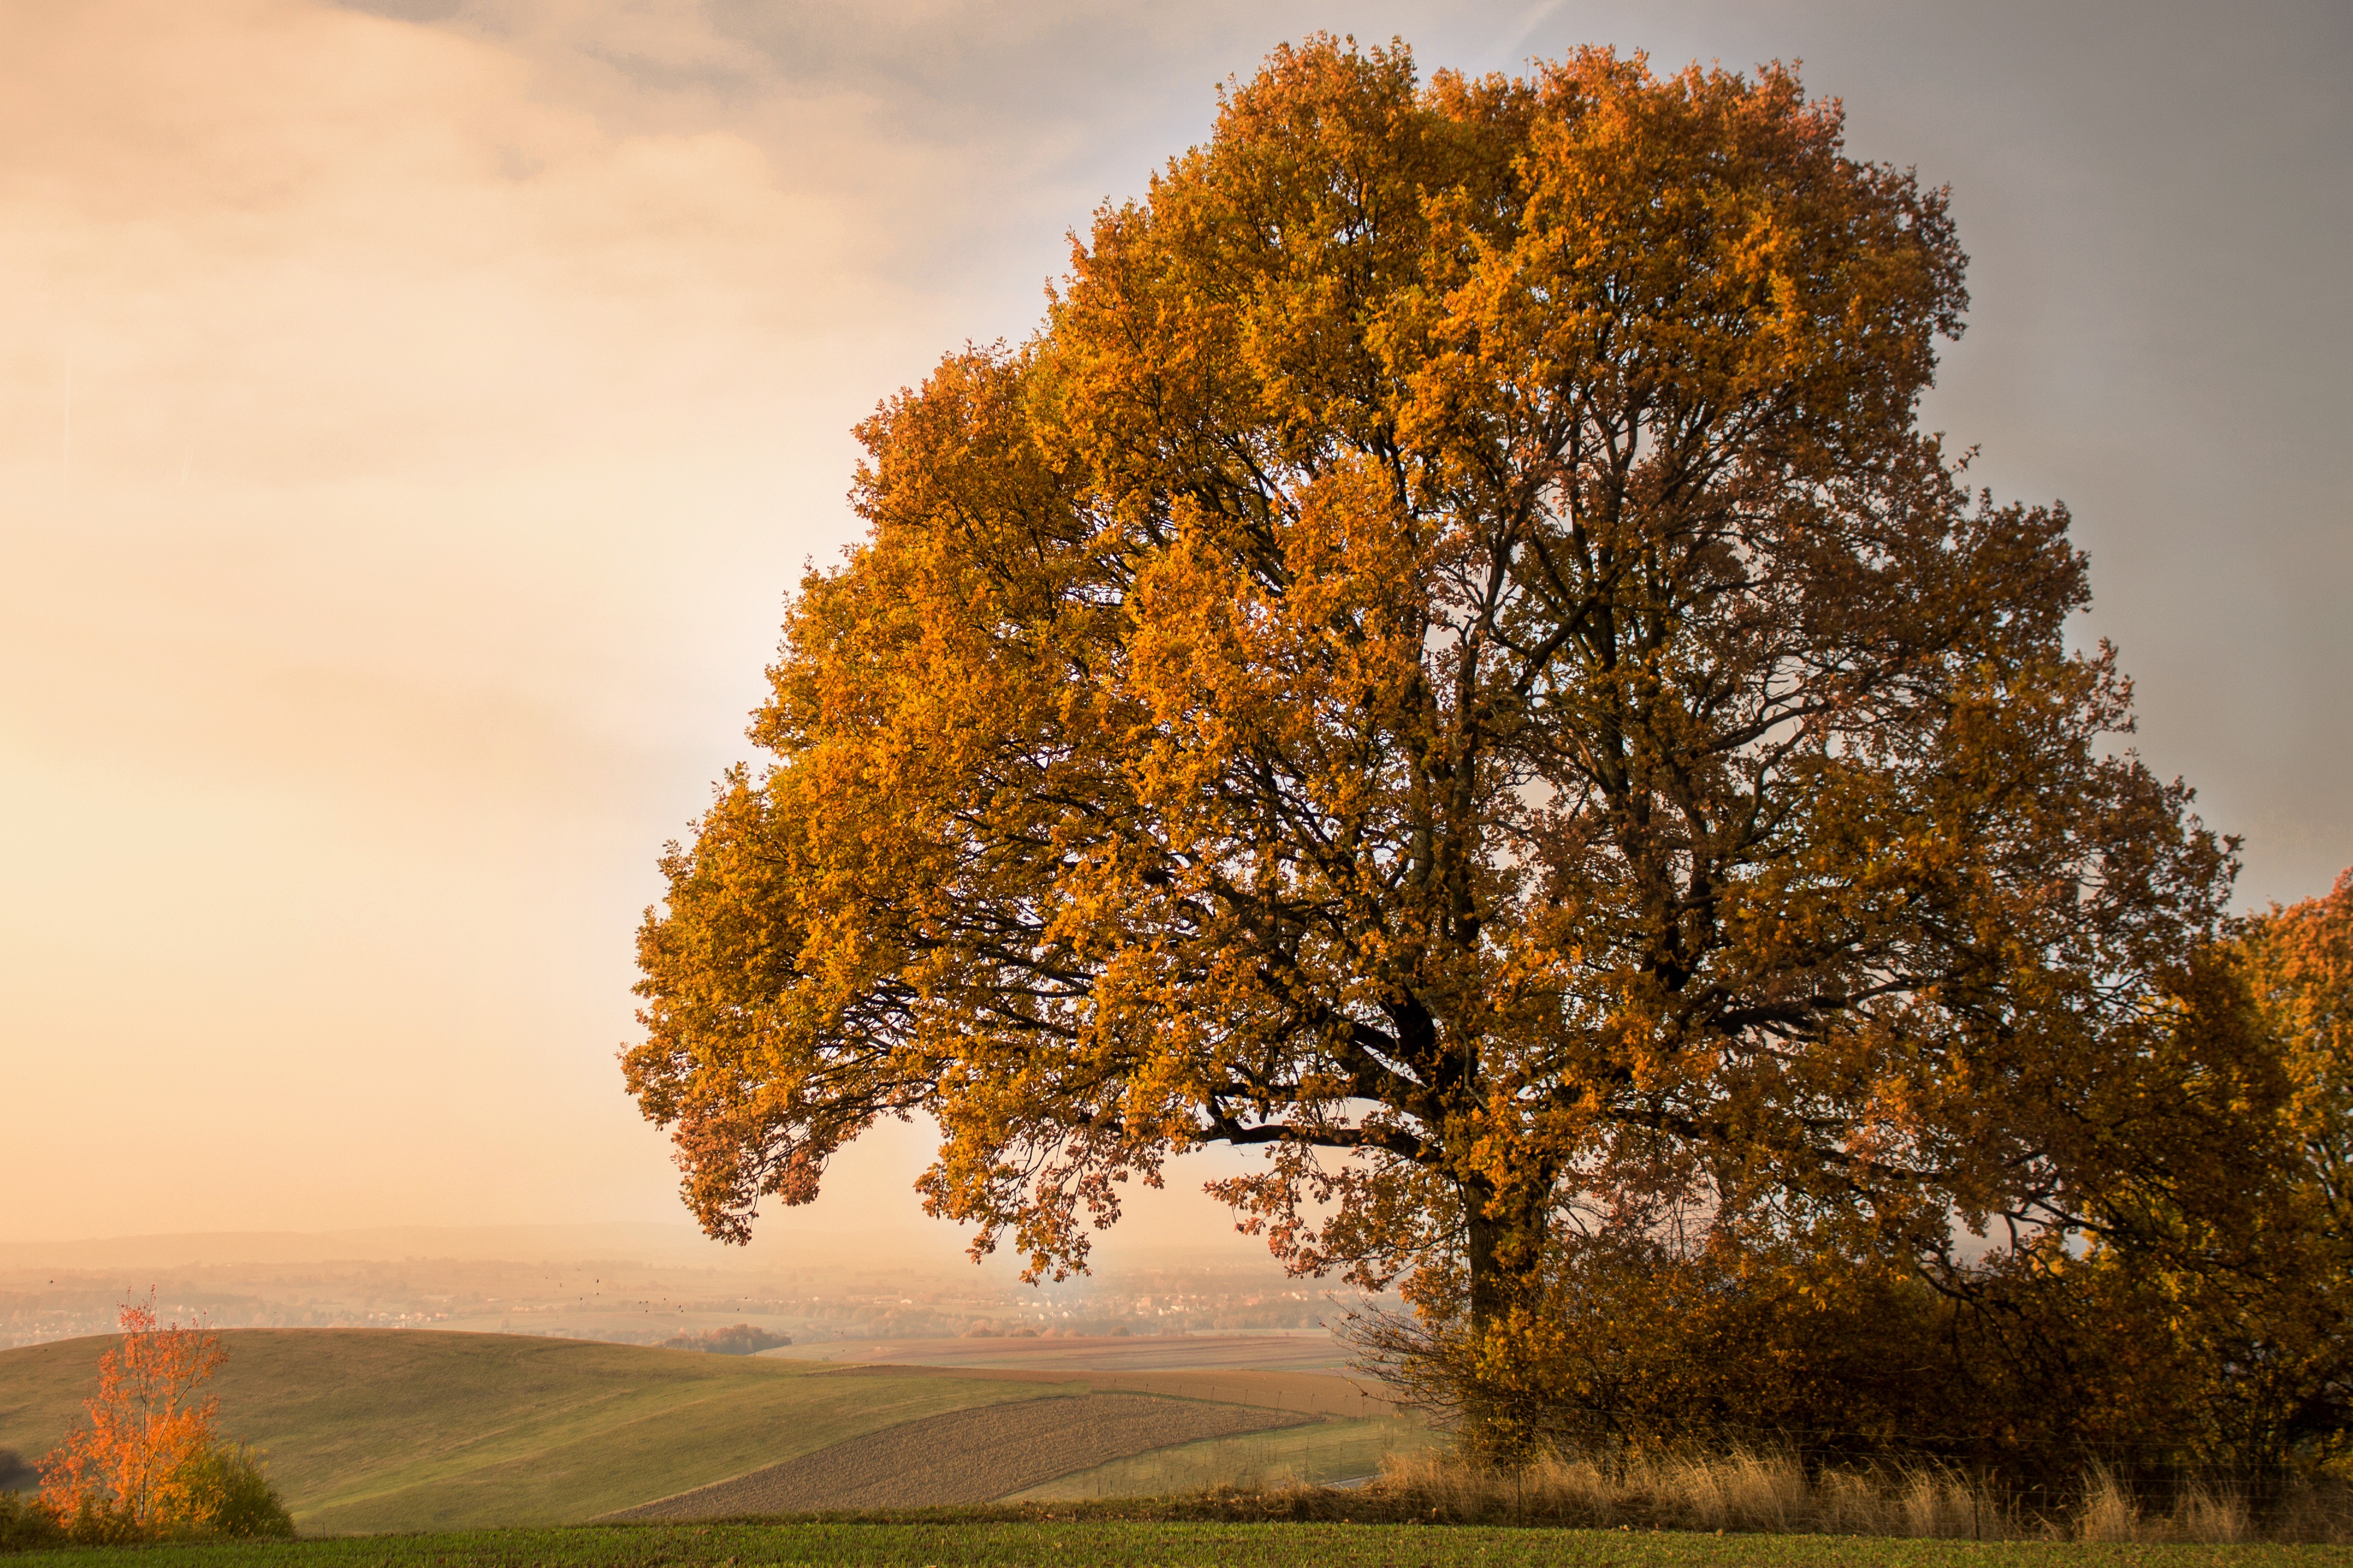
landscape, tree, nature, branch, light, plant, sky, field, sunlight, morning, leaf, dawn, autumn, season, leaves, mood, fall color, leaves in the autumn, golden autumn, autumn colours, rural area, atmospheric phenomenon, woody plant